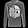
Label: Pullover